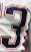
Number: 3